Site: brandenburg
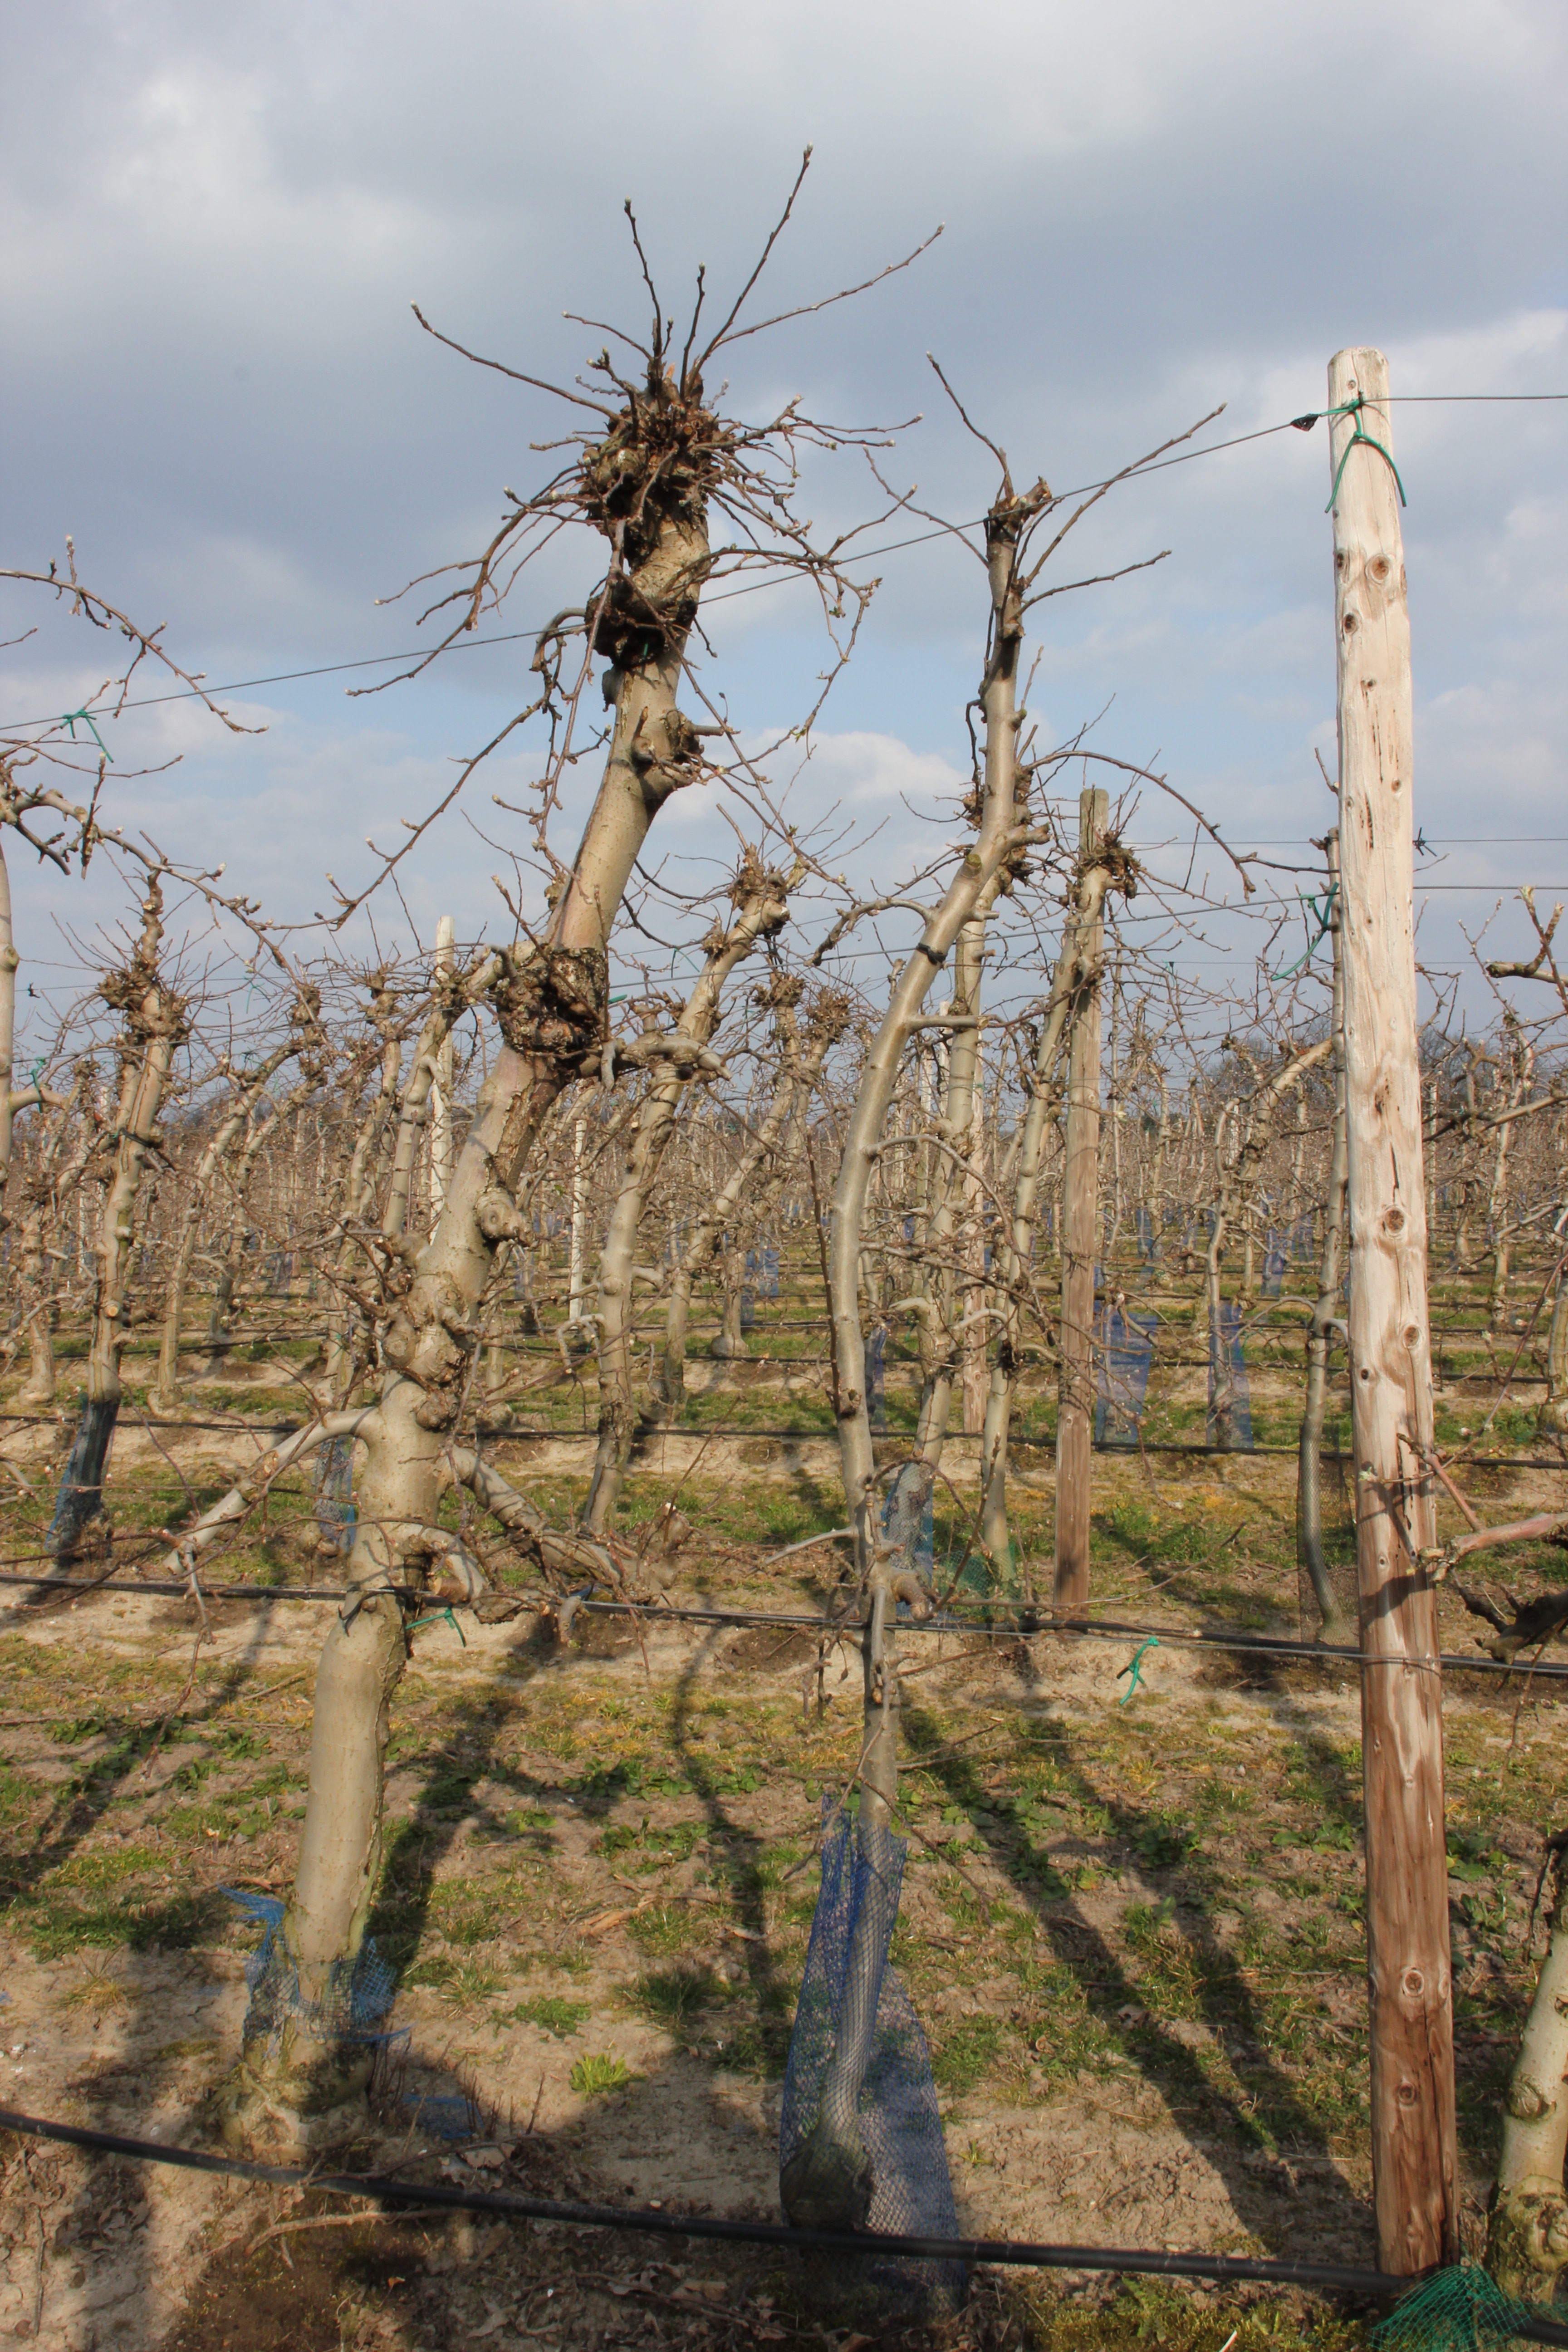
Growth stage (BBCH 03): Bud development